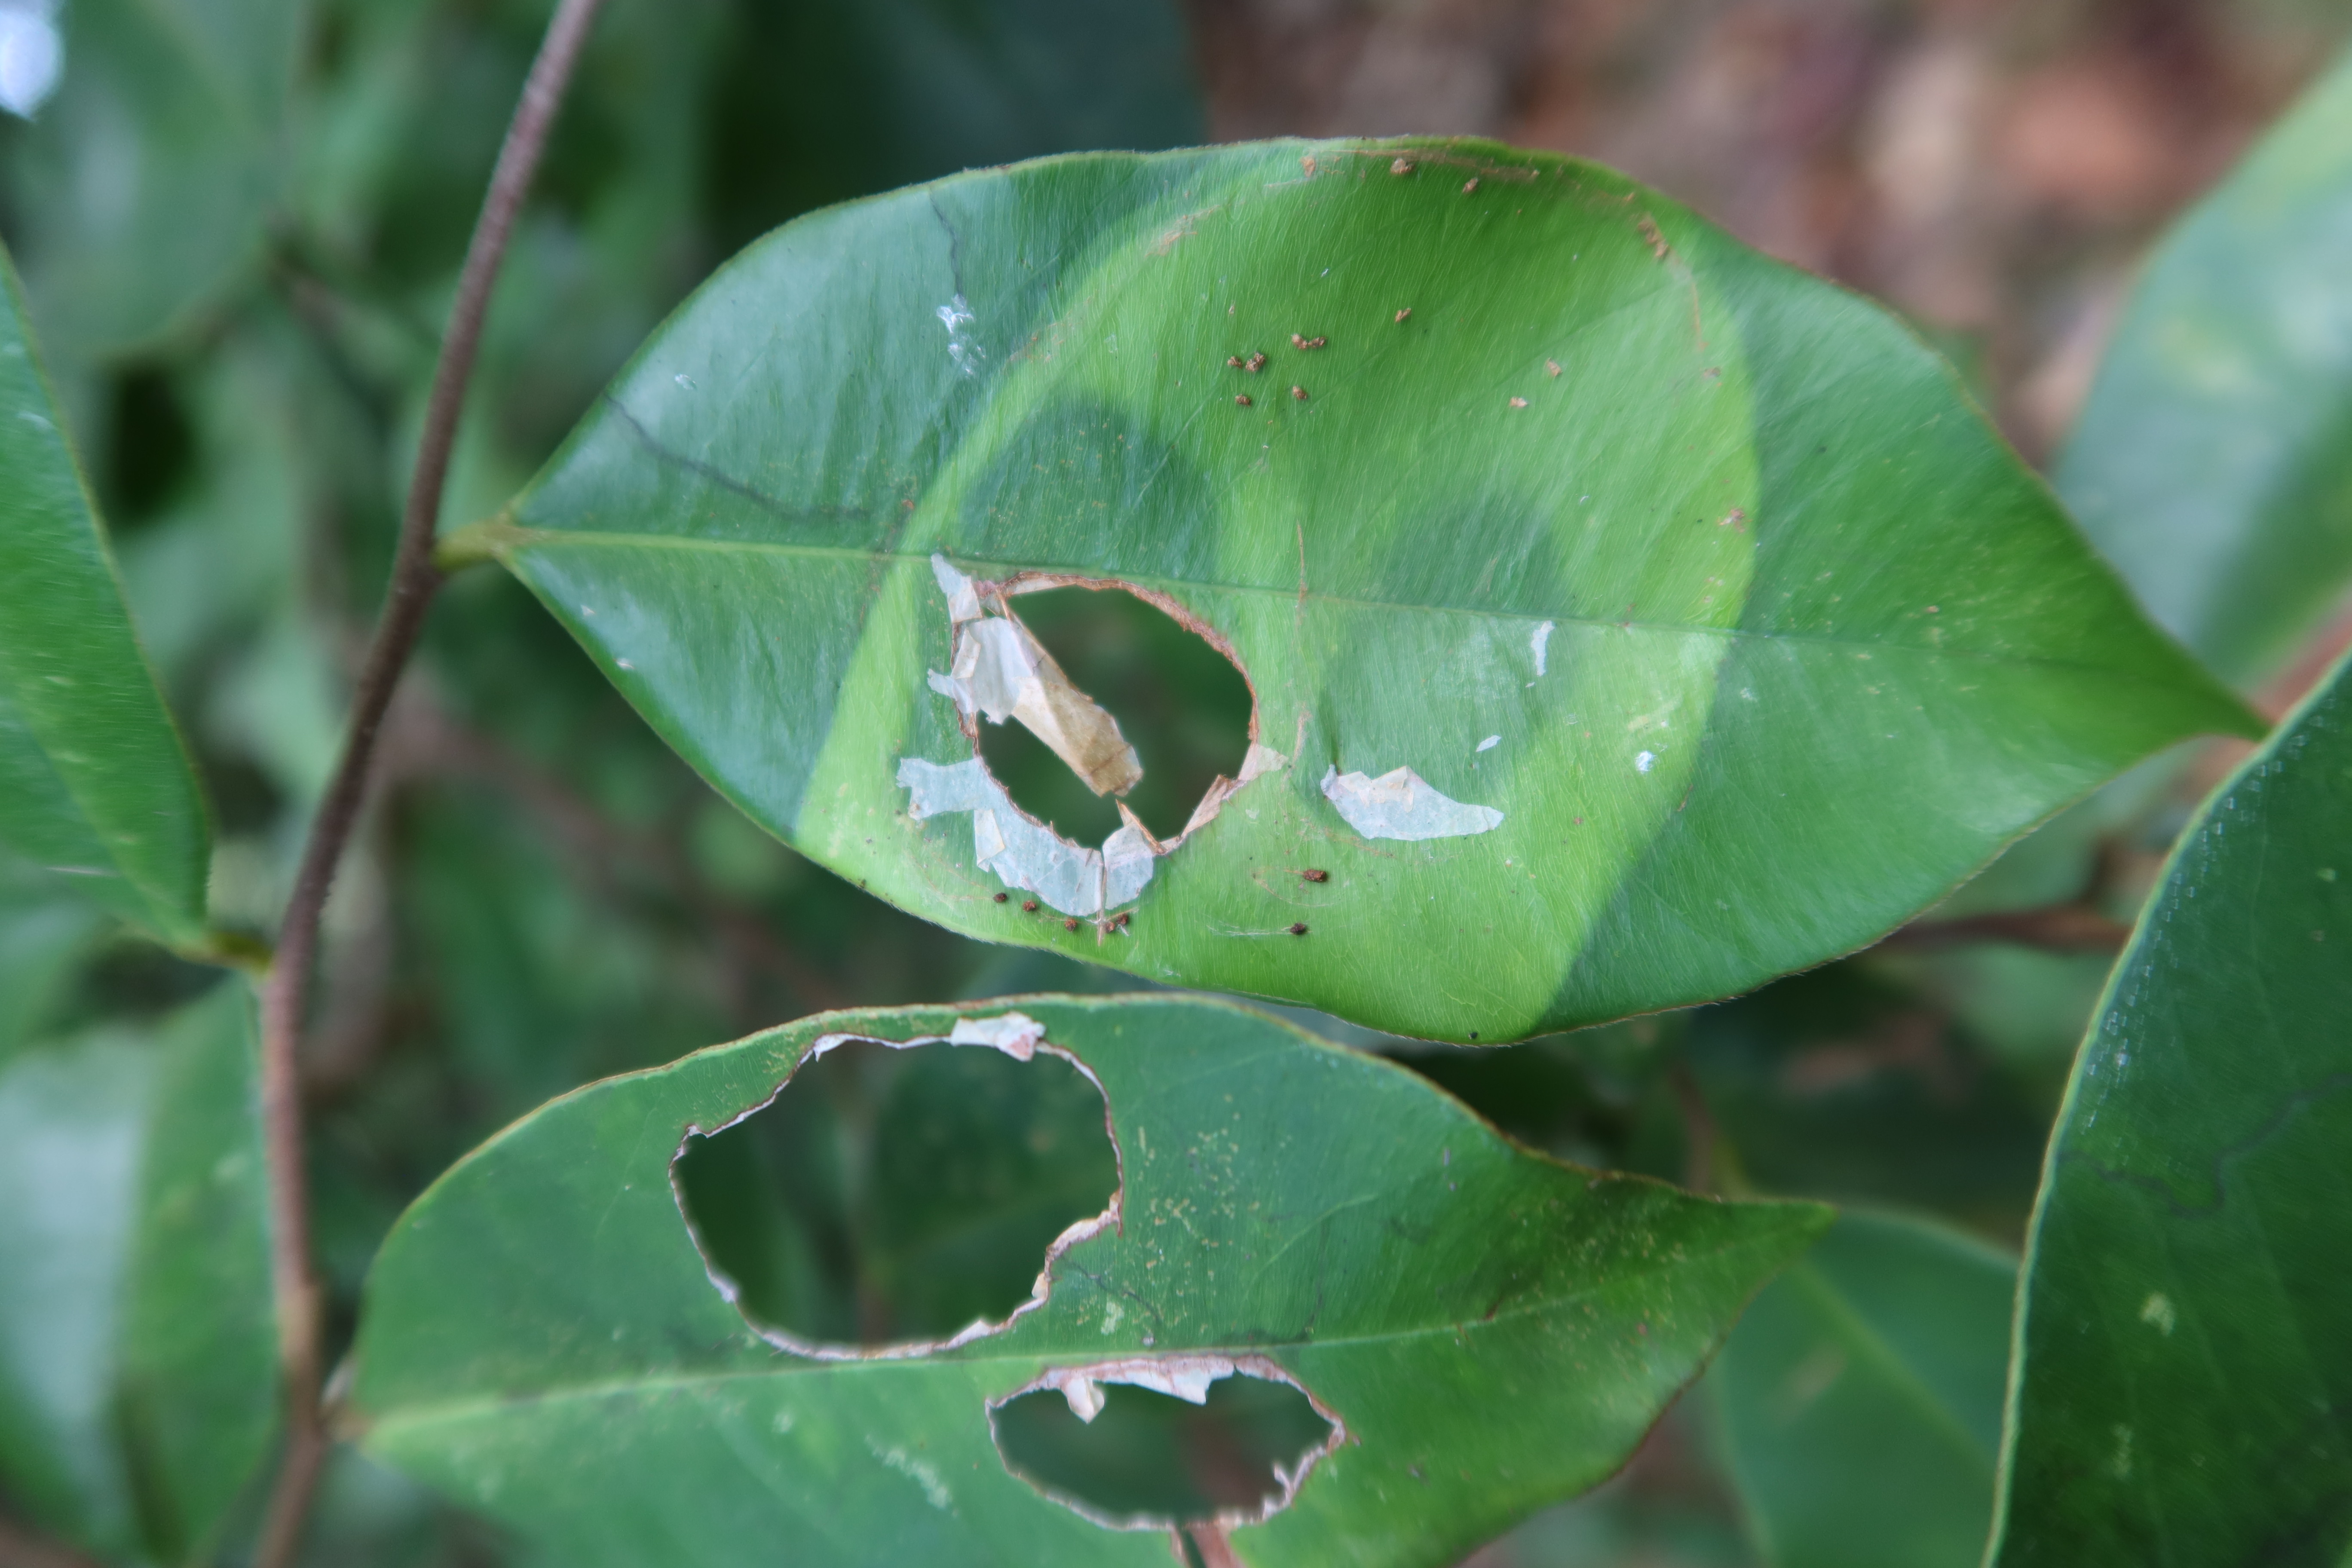
Label: Brown clumps